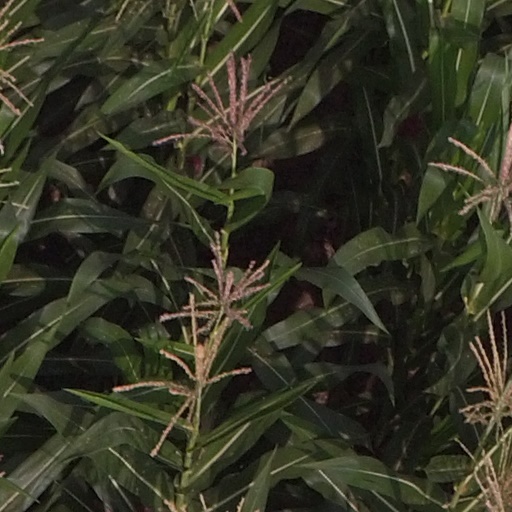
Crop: maize; corn